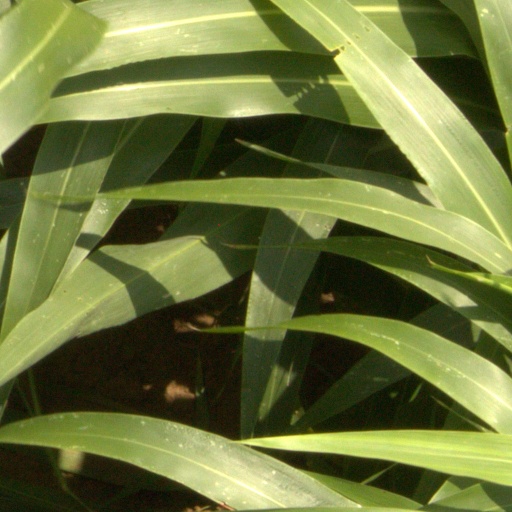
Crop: sorghum